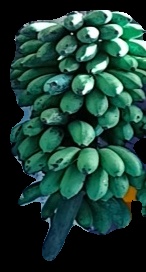
Variety: rasbale
Grade: grade2